305 Gordonia

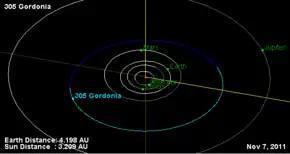
Orbit diagram of 305 Gordonia

305 Gordonia is a fairly typical, although sizeable Main belt asteroid.